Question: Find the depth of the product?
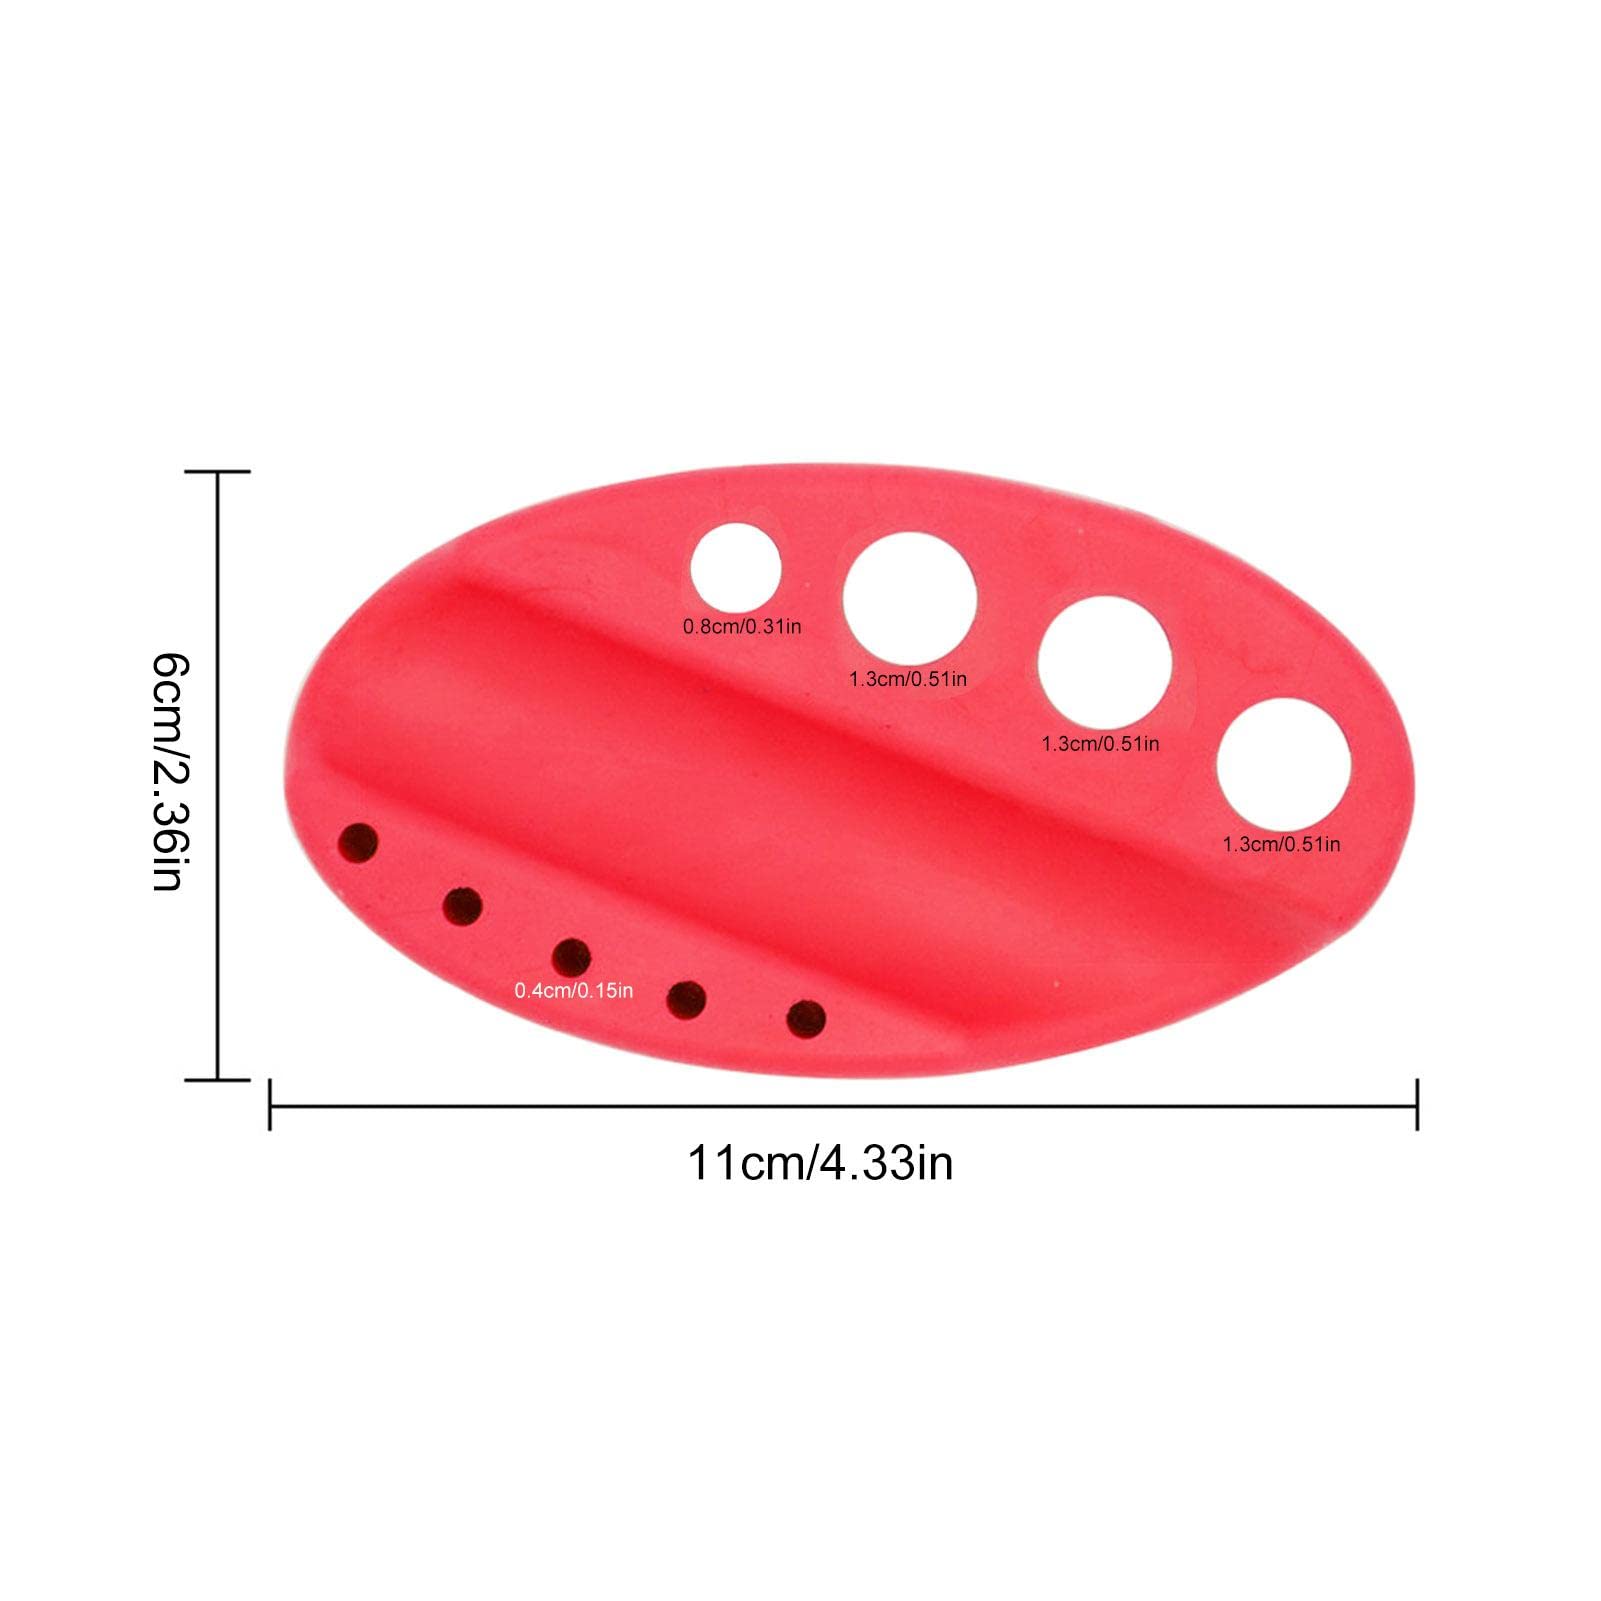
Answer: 11.0 centimetre